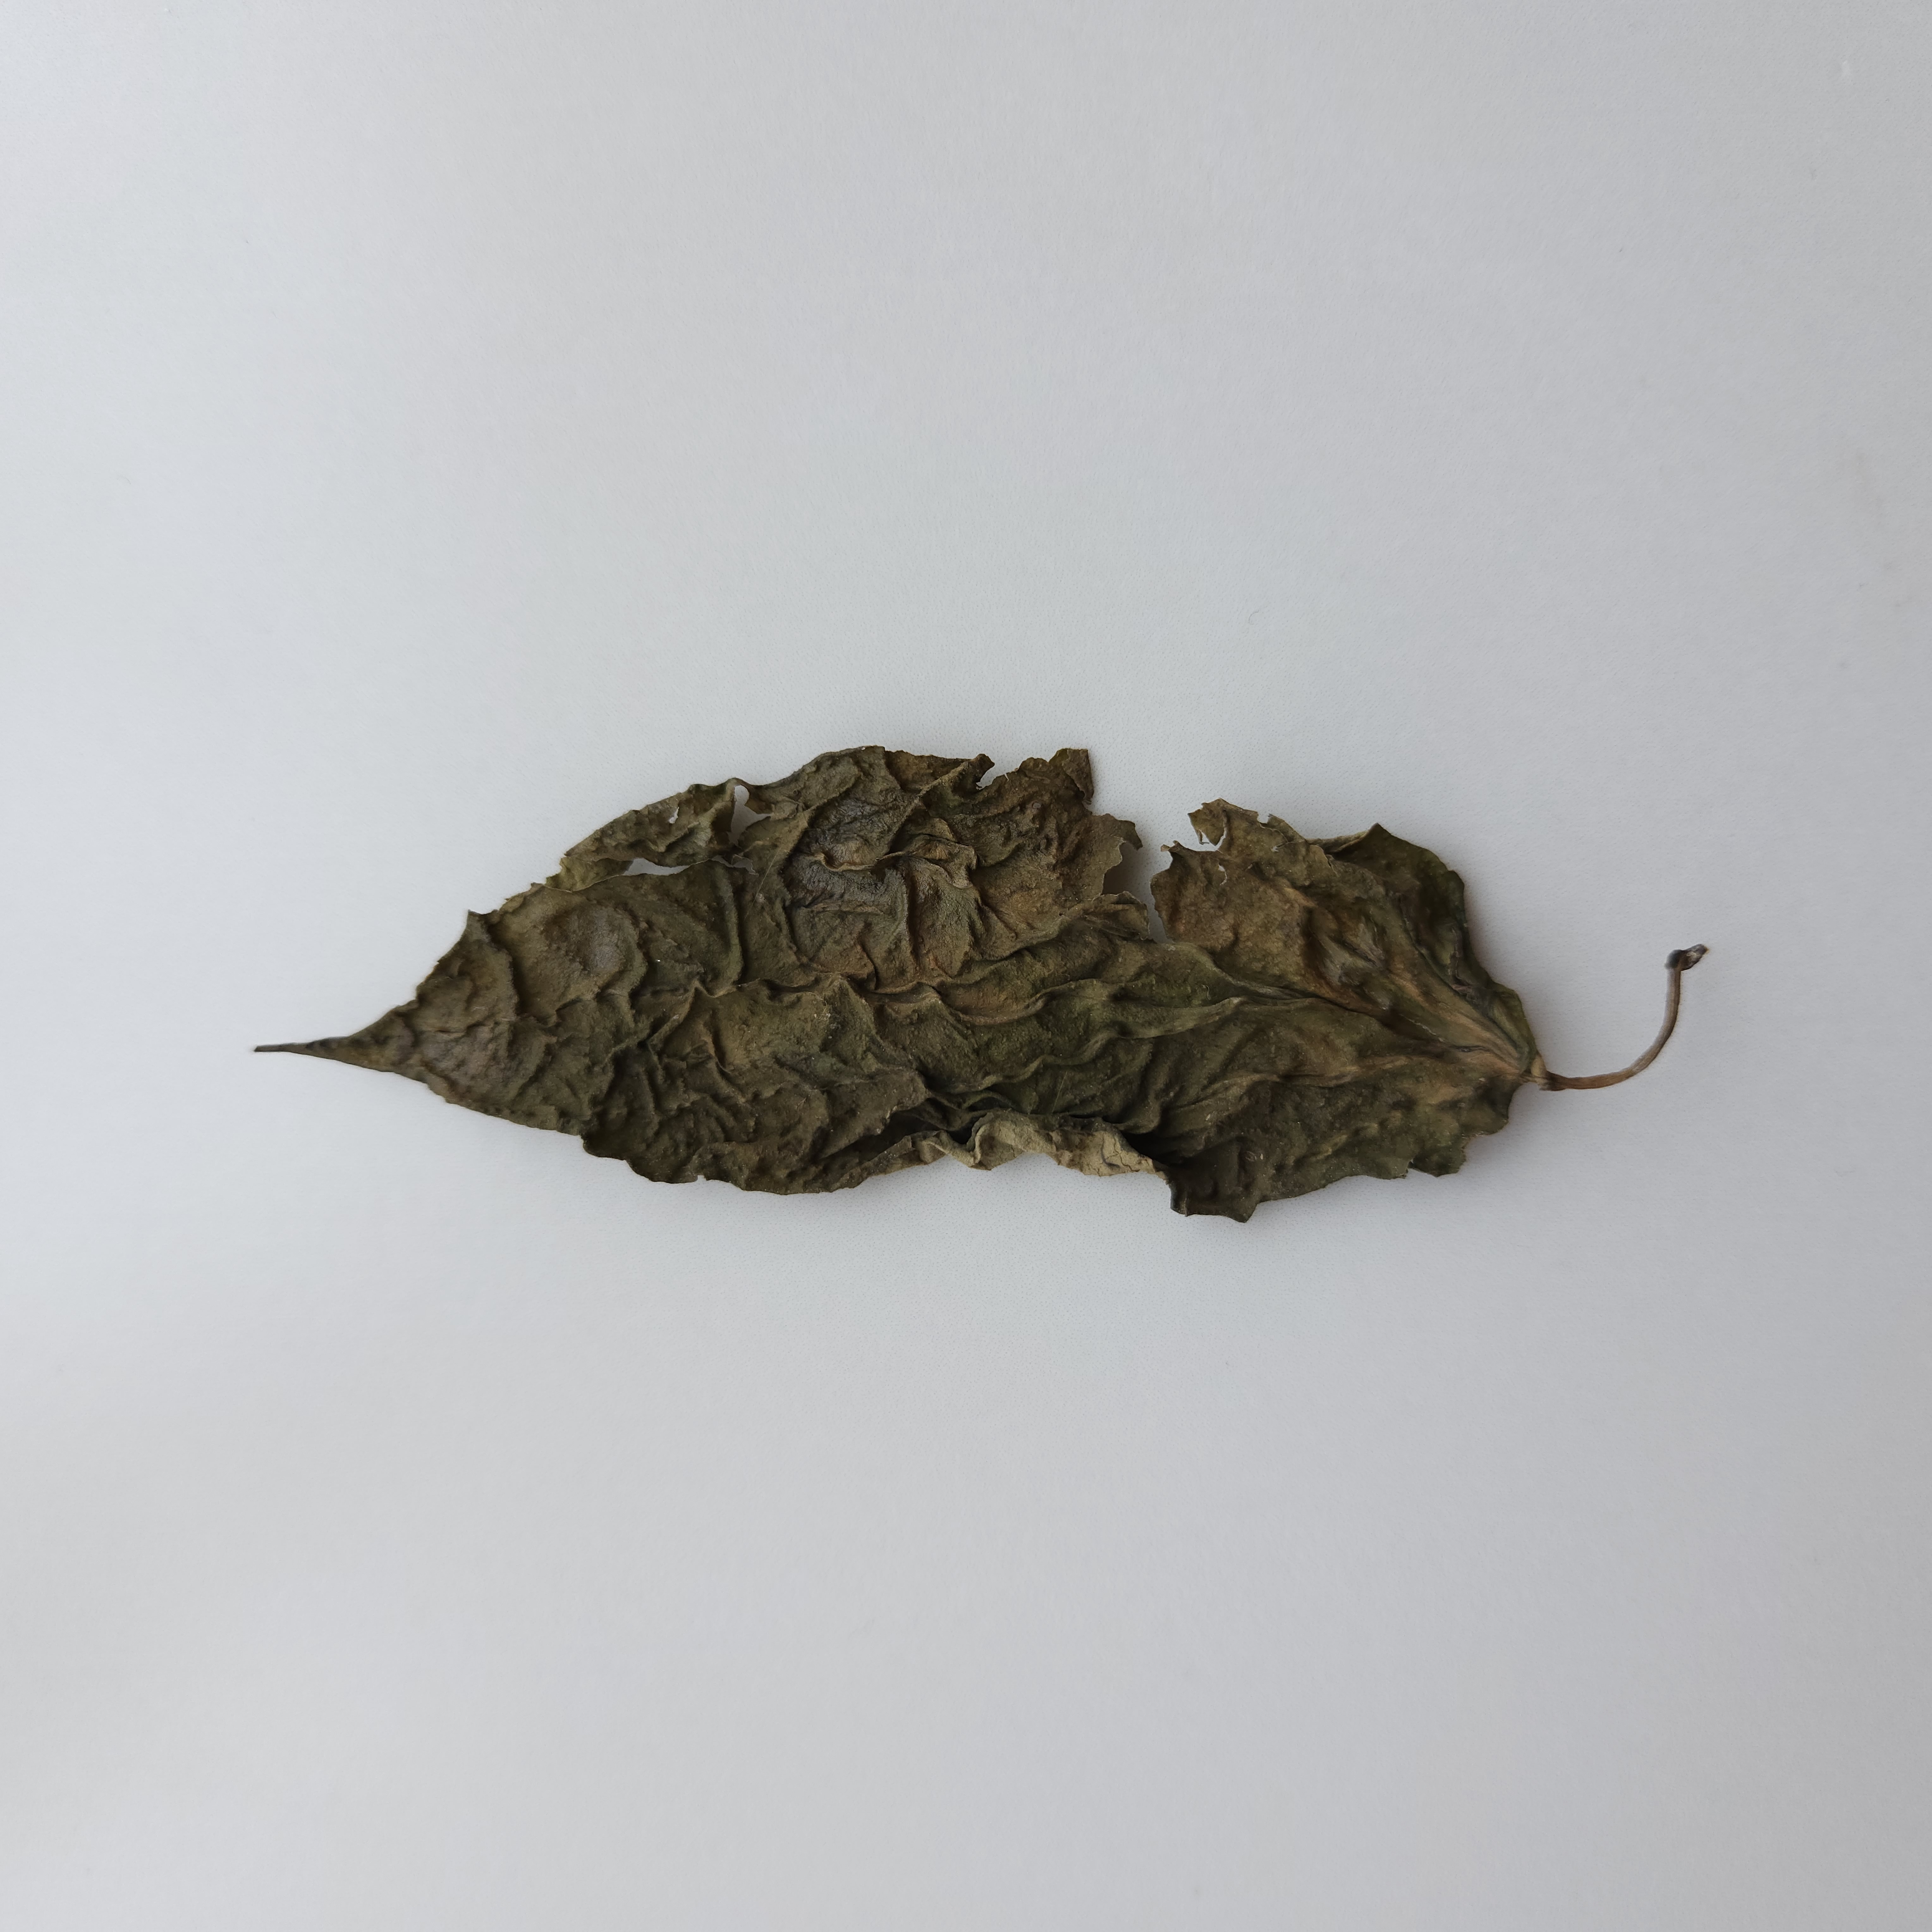
Label: Dried